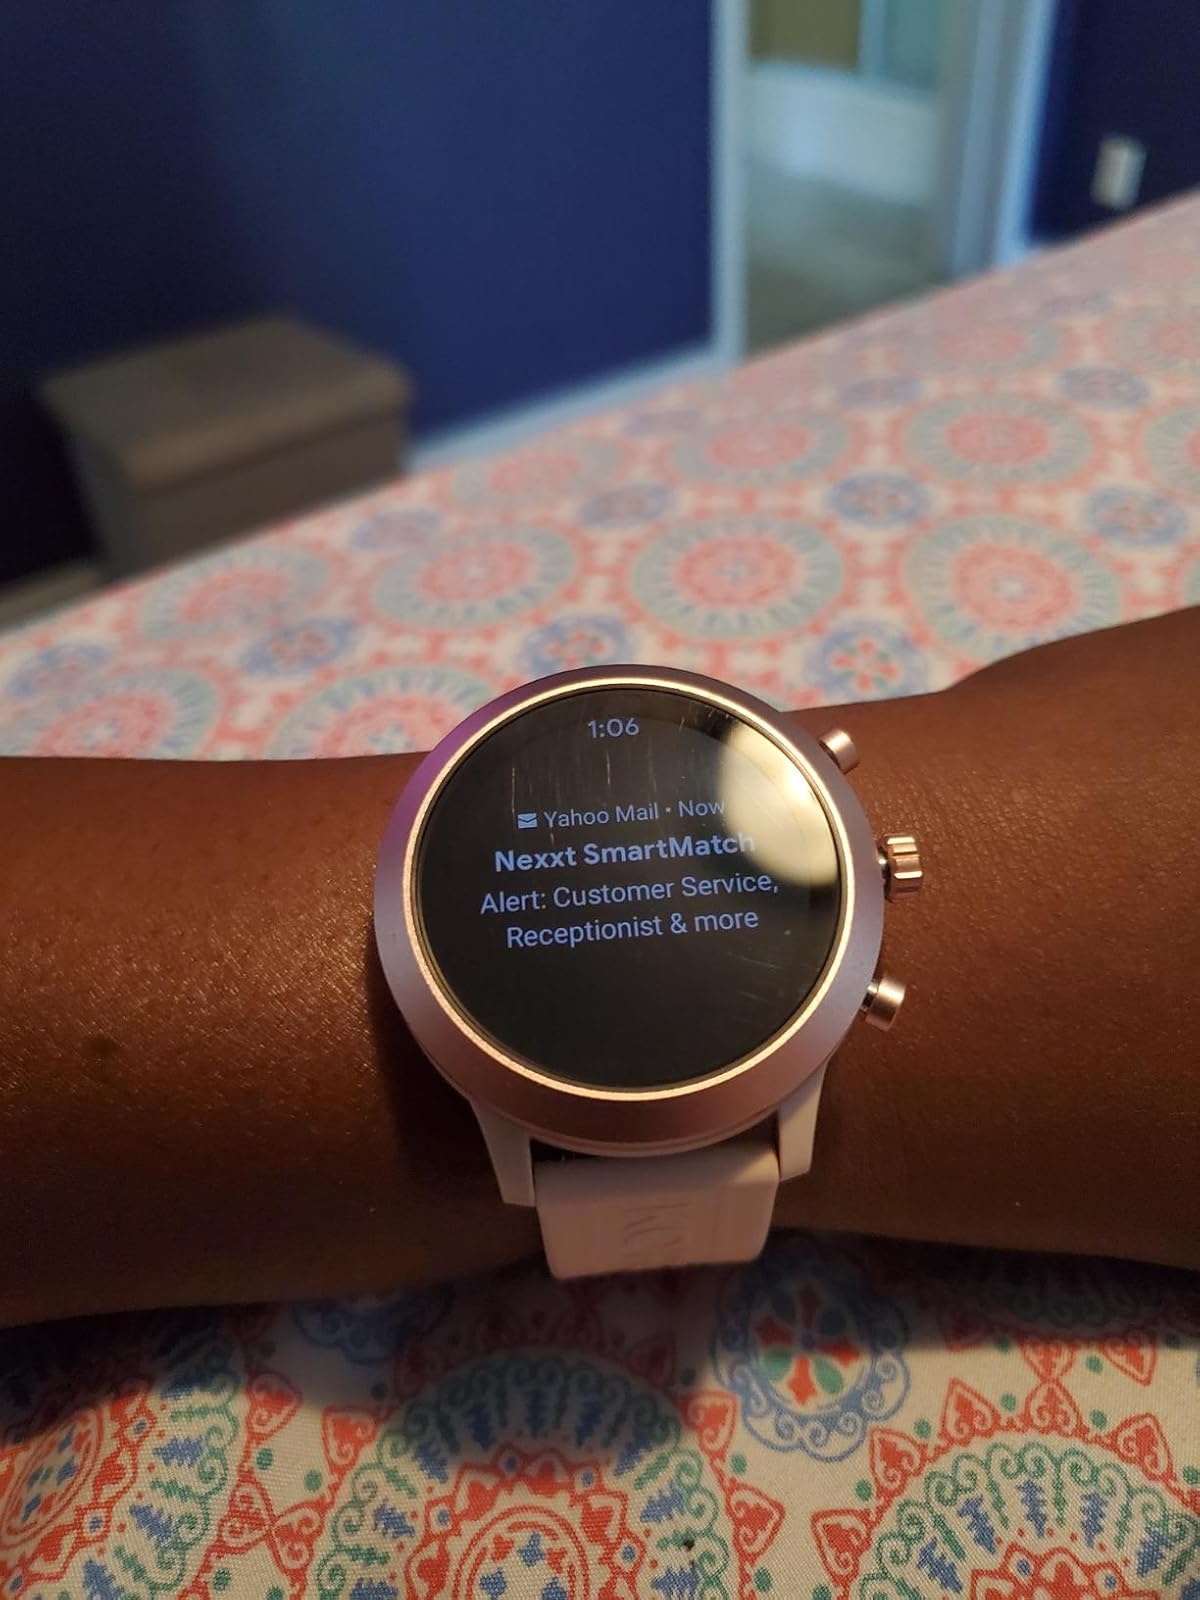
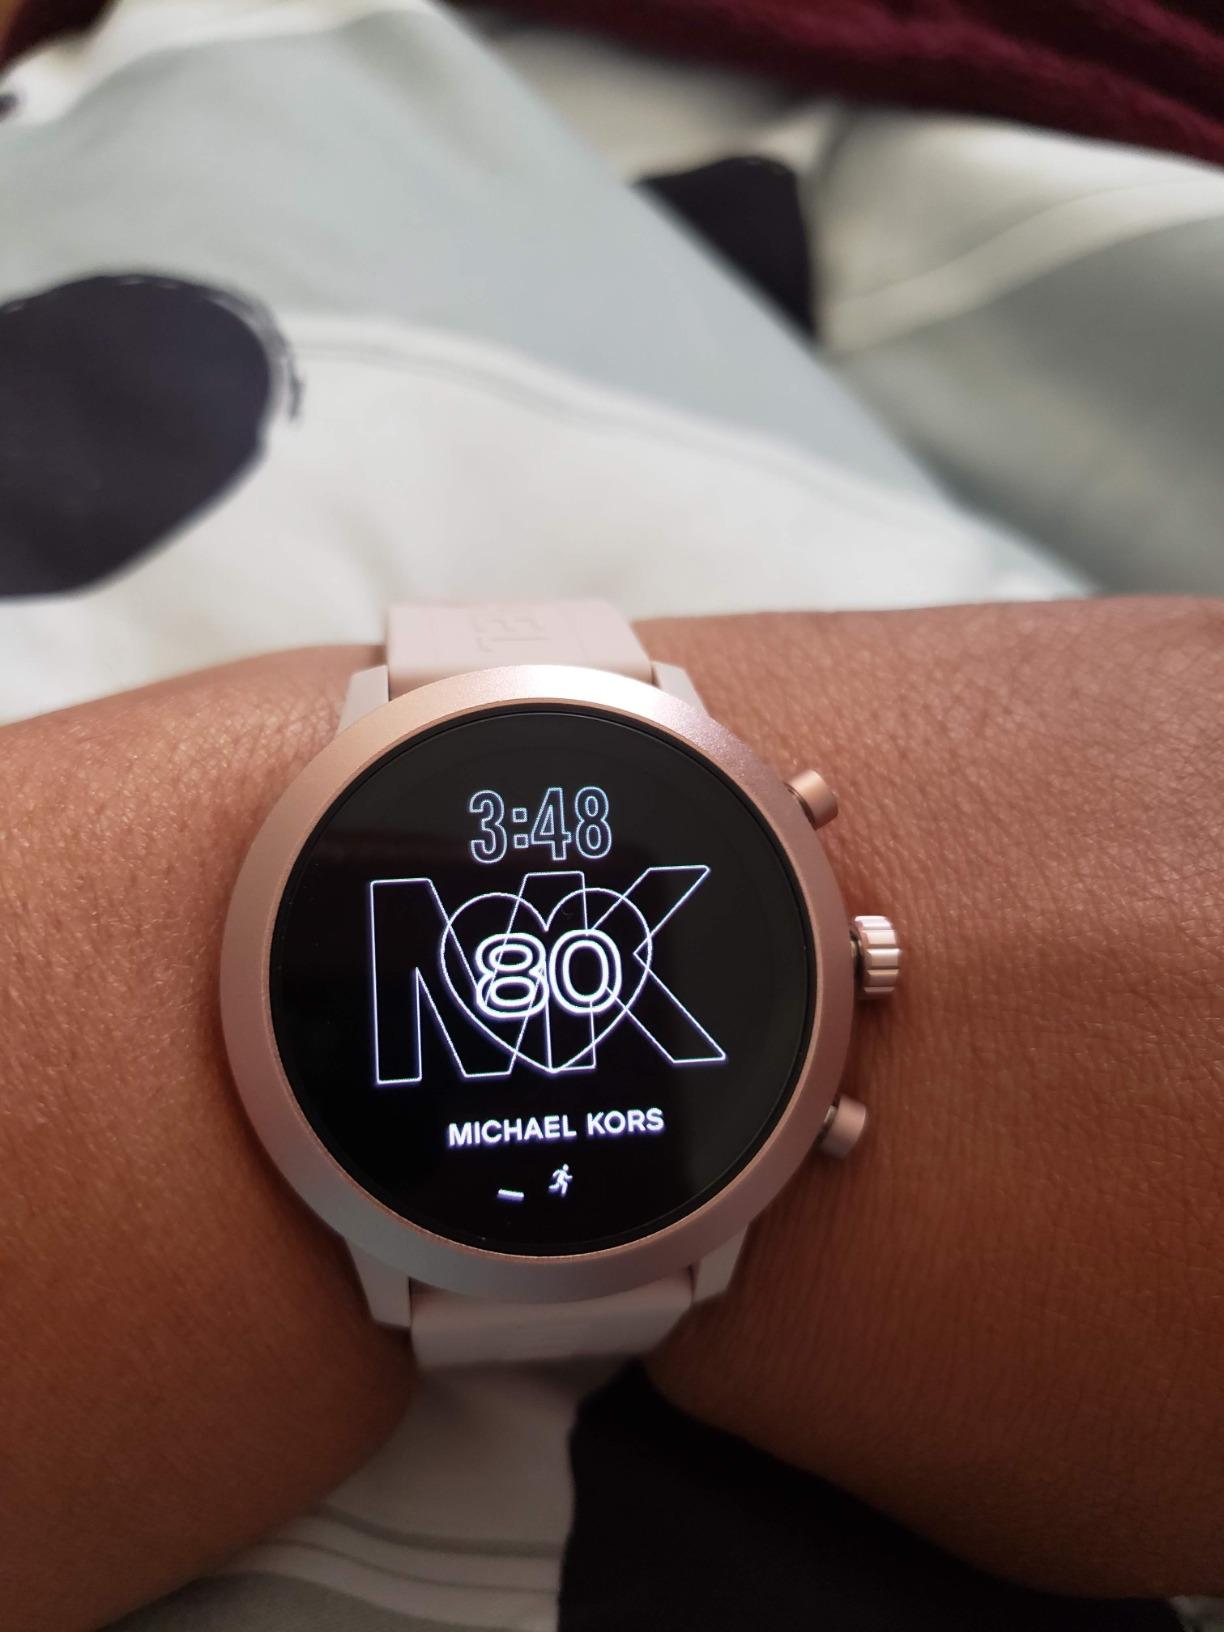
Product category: smartwatch
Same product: yes